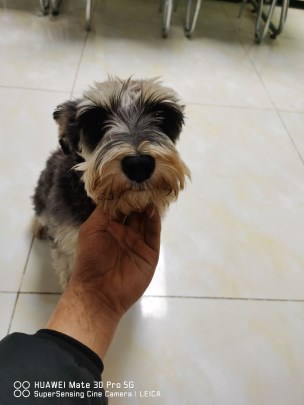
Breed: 2342-n000102-miniature_schnauzer